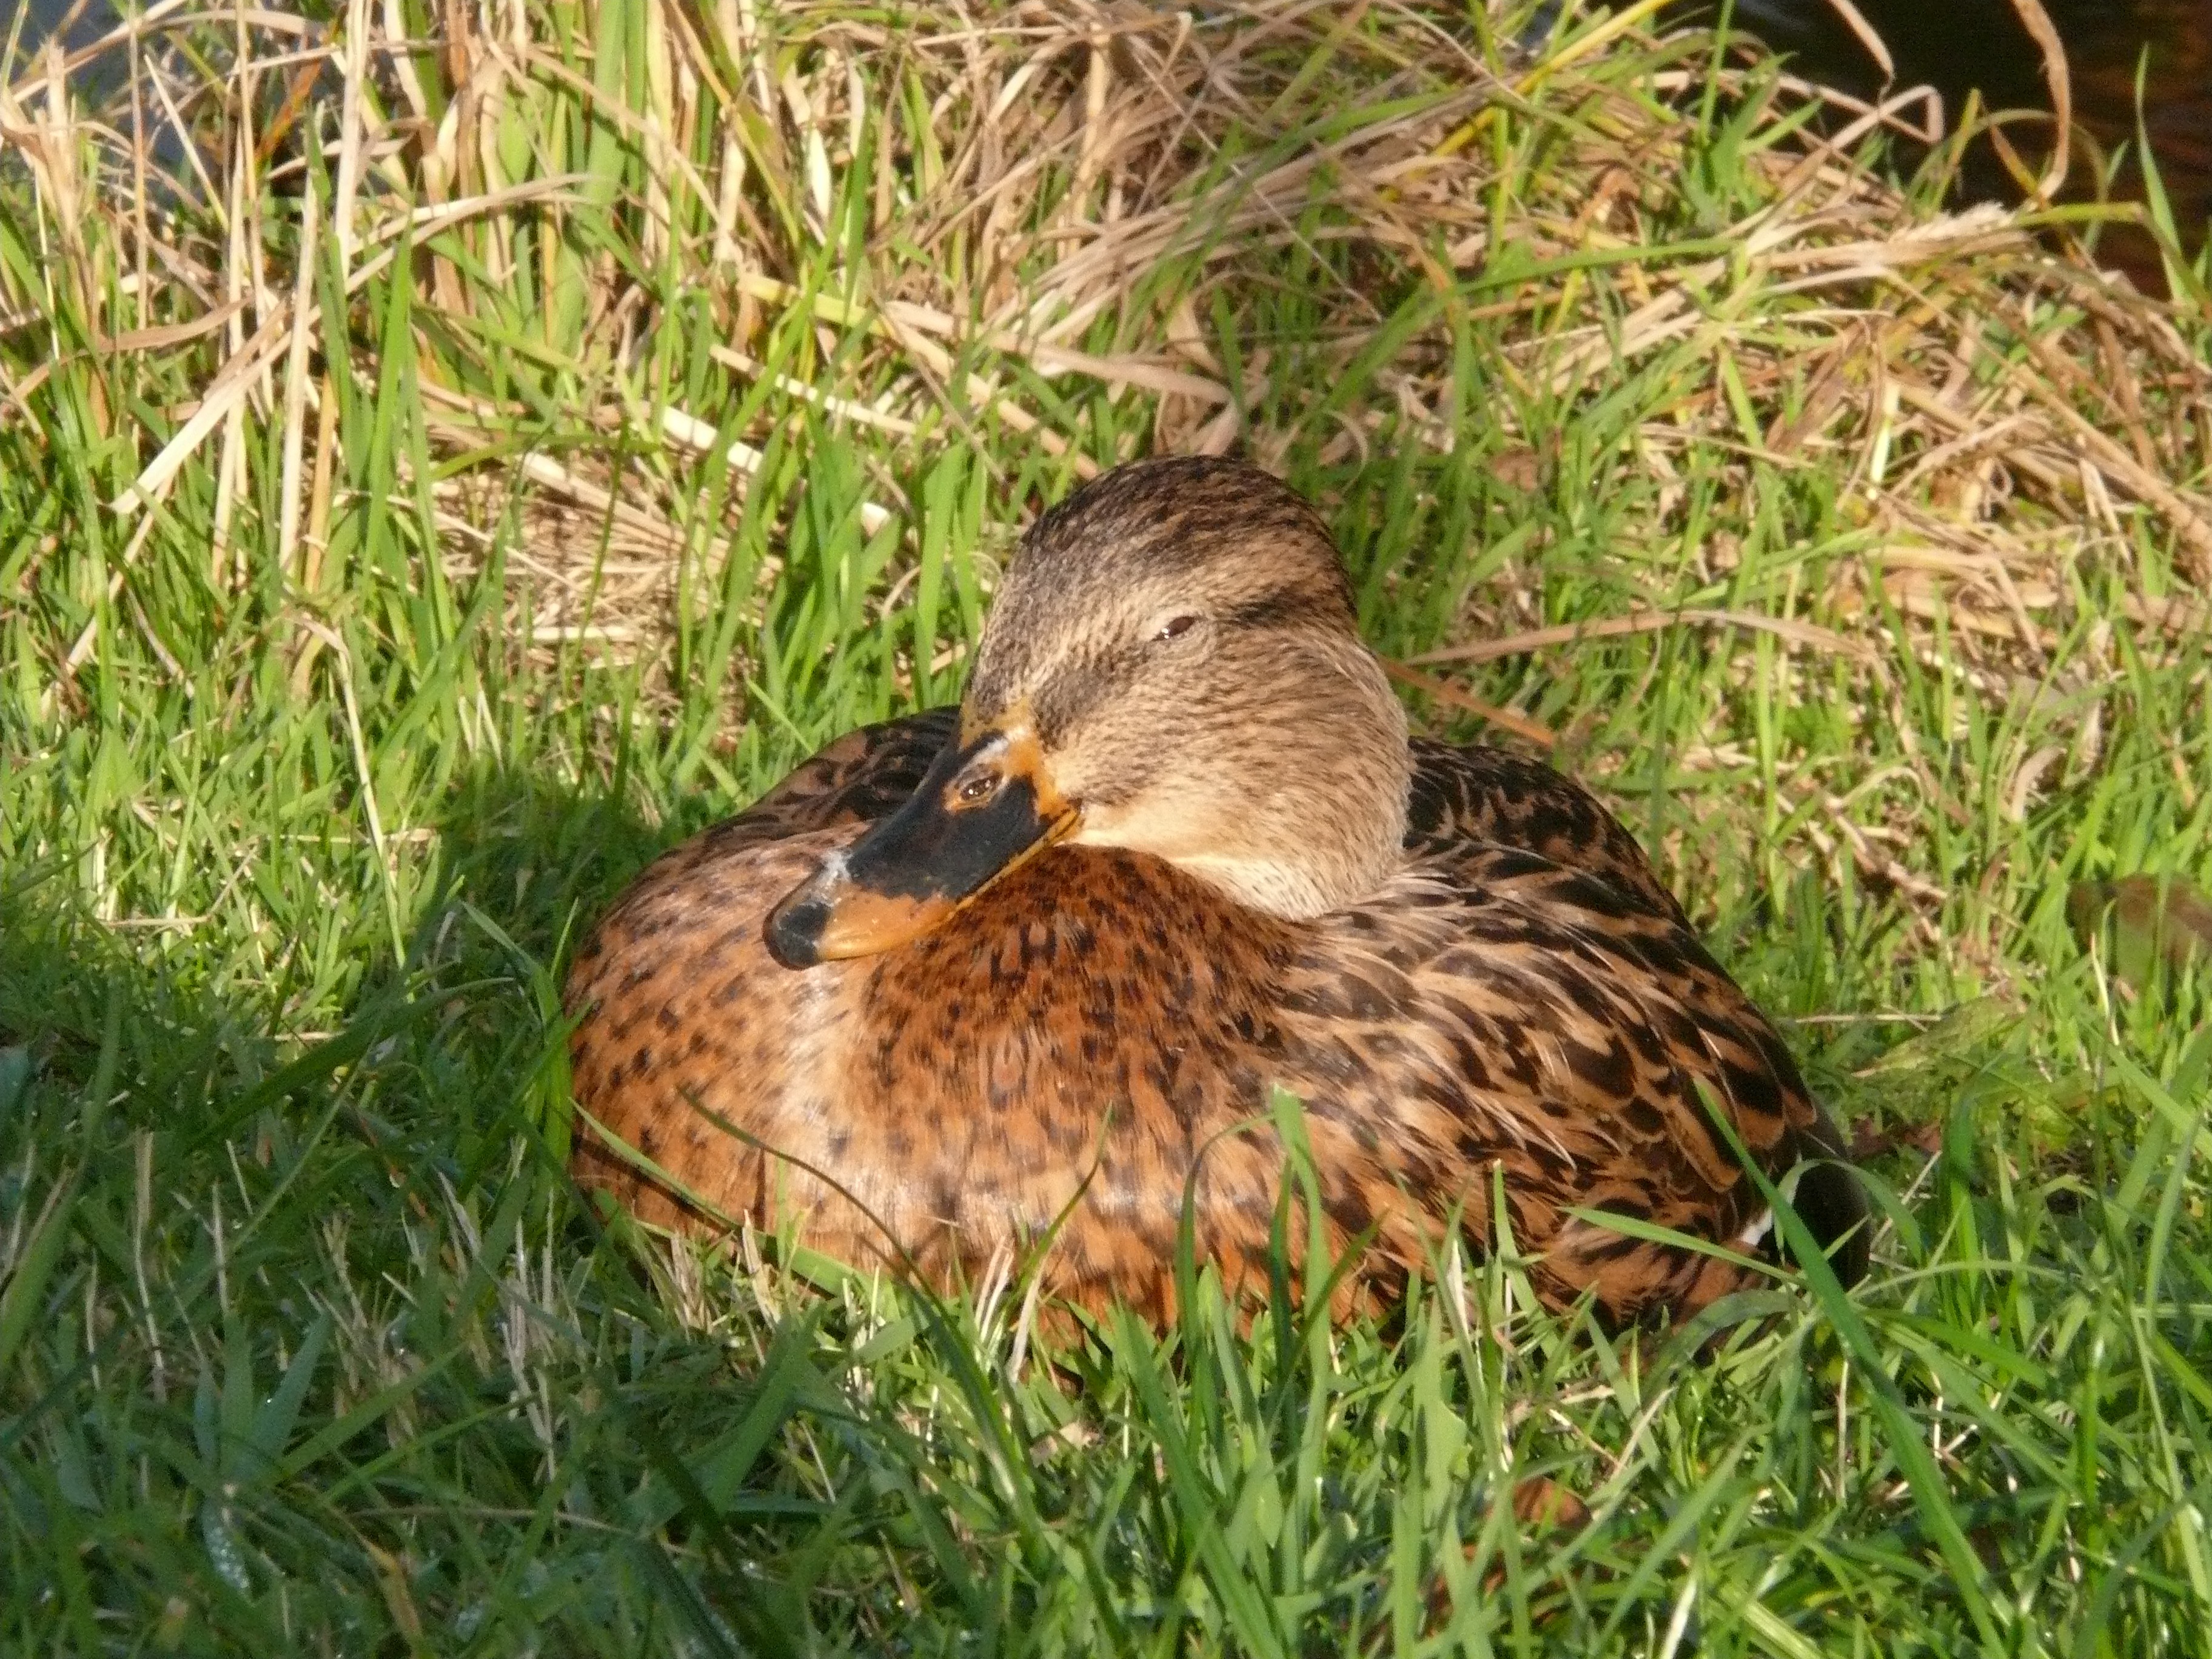
nature, grass, bird, prairie, animal, female, wildlife, beak, fauna, plumage, poultry, duck, eye, head, vertebrate, beautiful, bill, waterfowl, water bird, autumn colours, mallard, ducks geese and swans